Kyle Cassidy

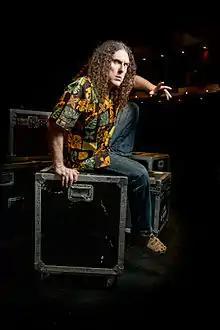
Publicity photo of Weird Al Yankovic

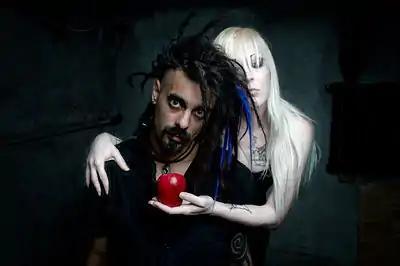
A publicity shot of band Ego Likeness by Cassidy

Cassidy's "Photo-a-Week" project lets viewers into his life on a weekly basis starting on January 1, 2000.